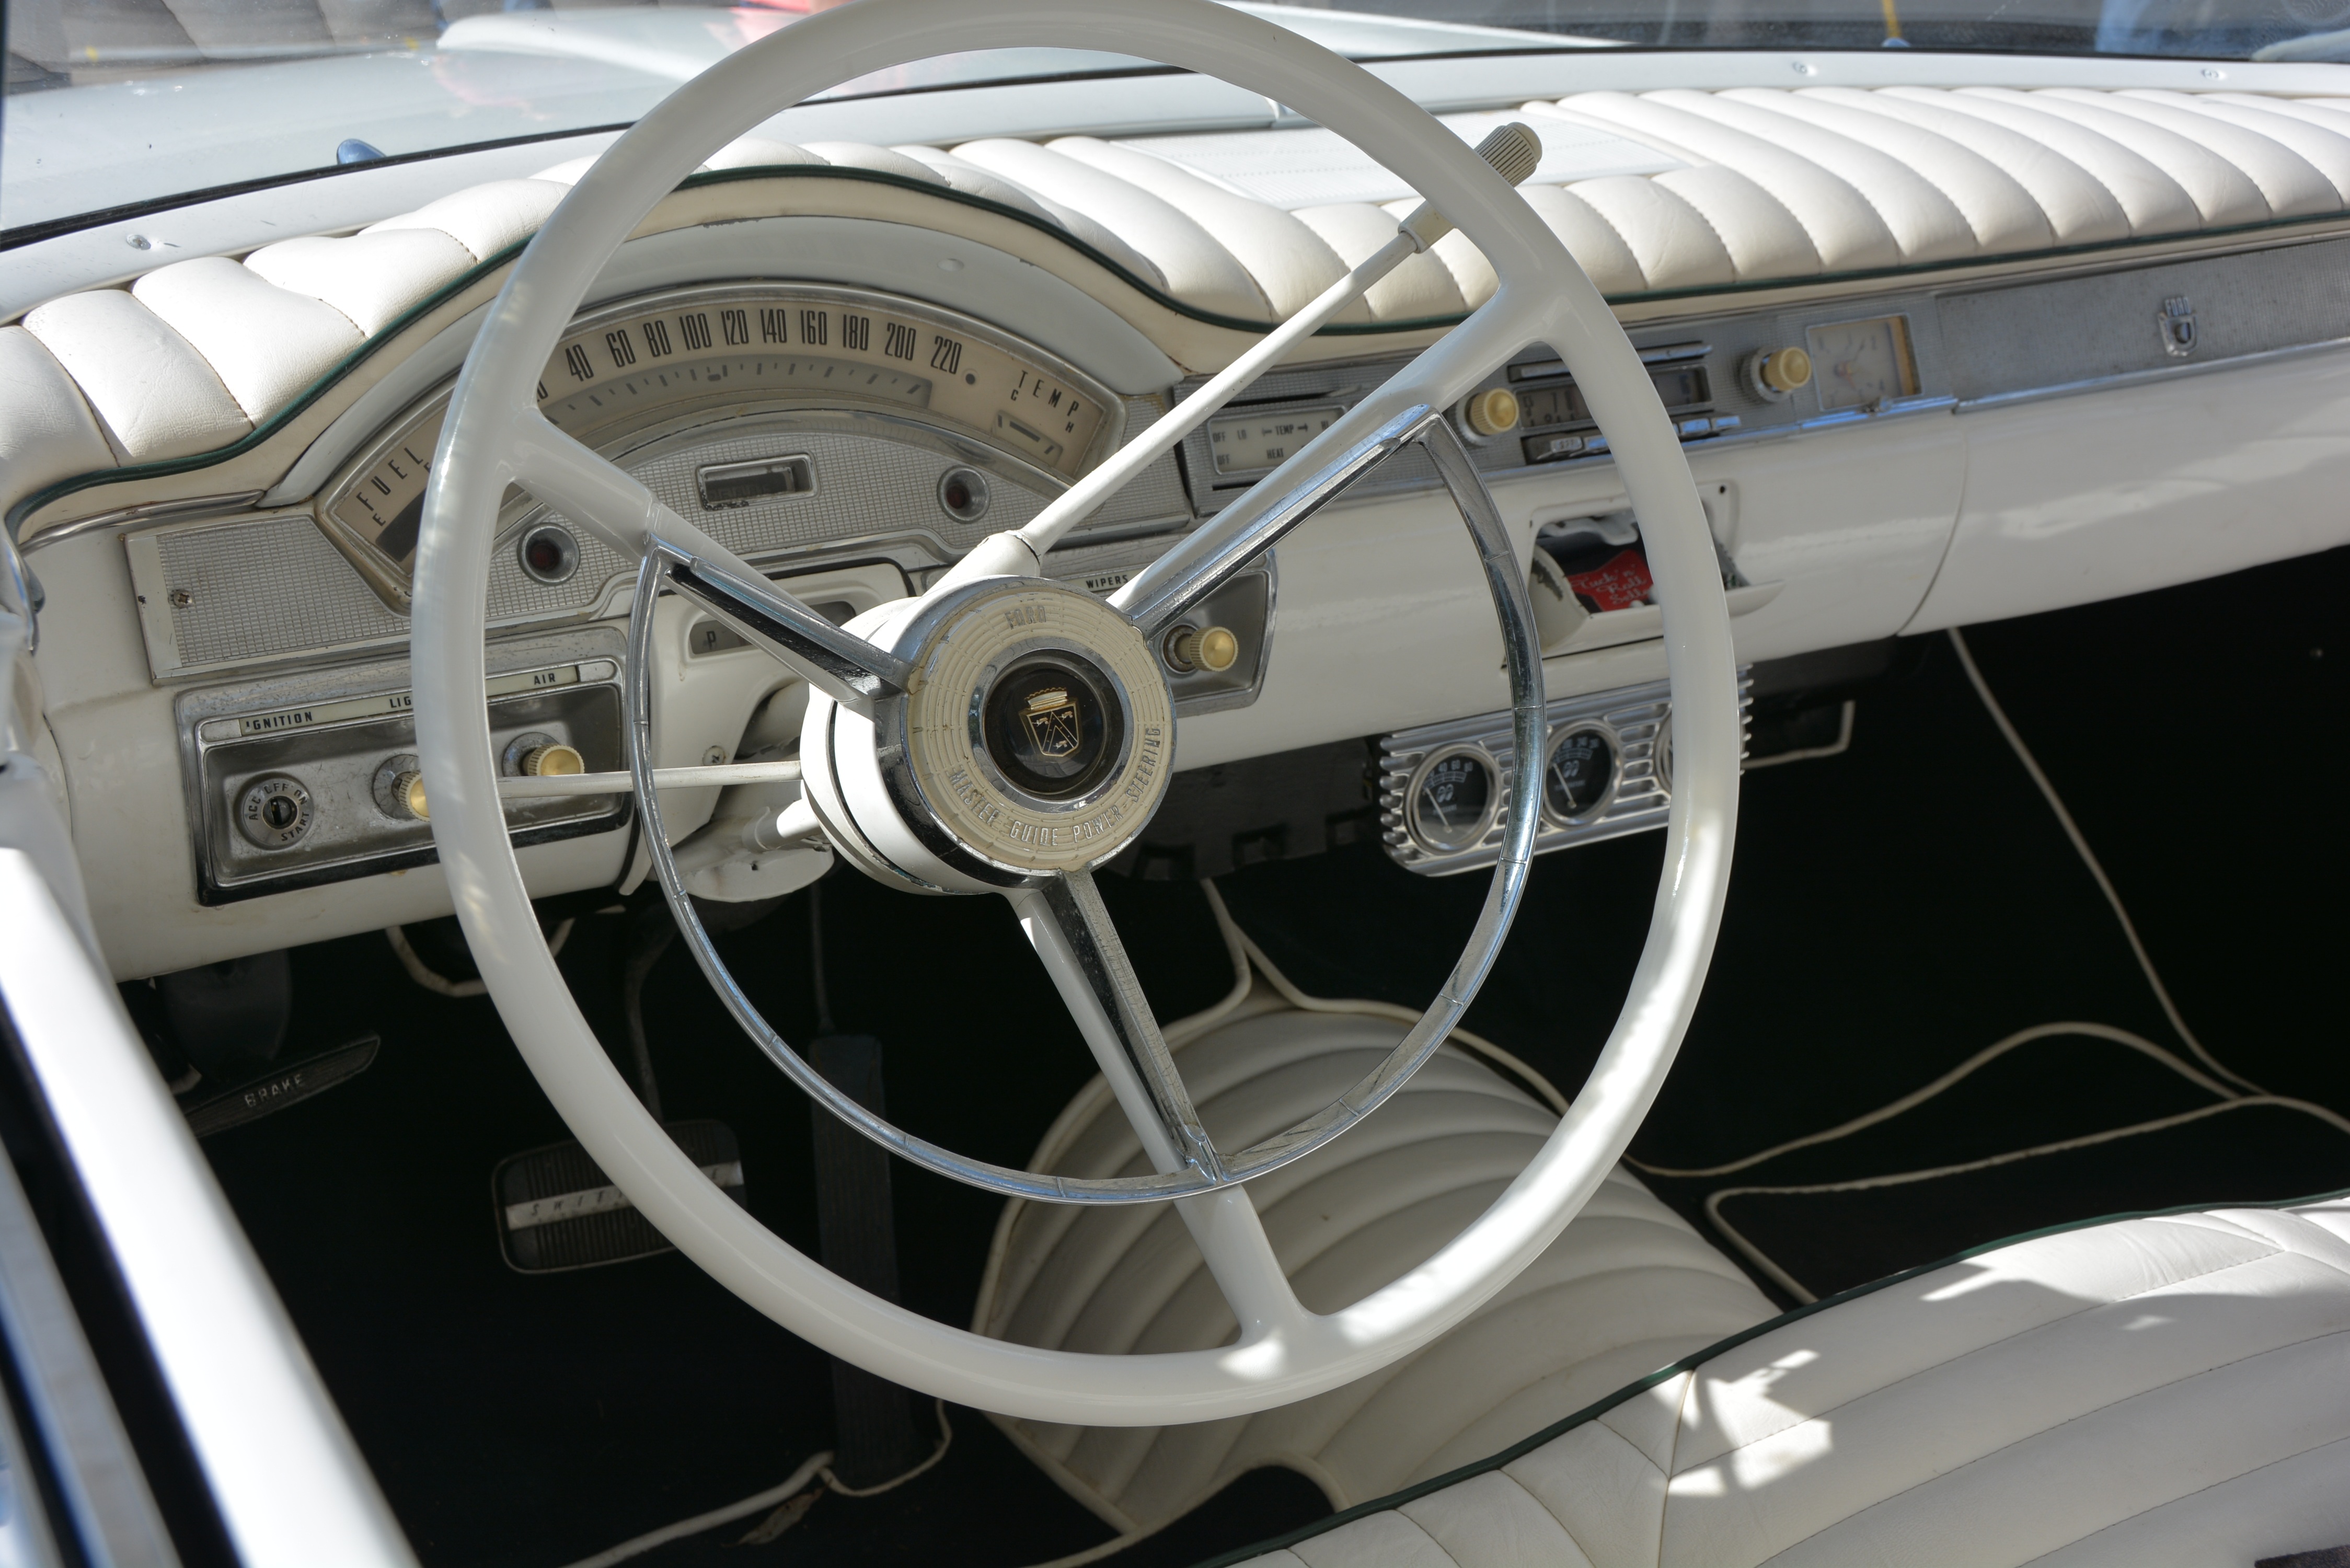
car, wheel, vehicle, steering wheel, dashboard, old car, classic car, sports car, vintage car, ecosystem, antique car, city car, land vehicle, automobile make, automotive exterior, compact car, luxury vehicle